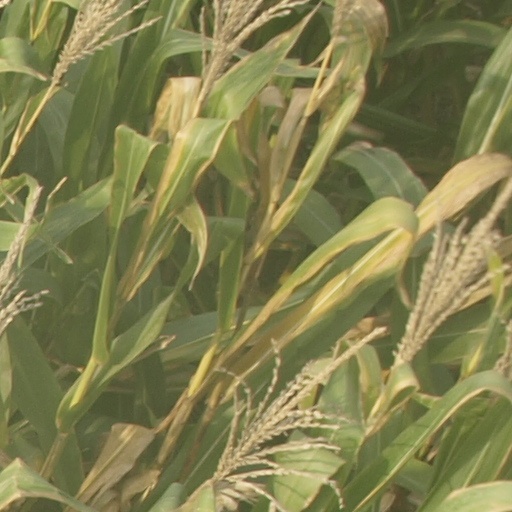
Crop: maize; corn